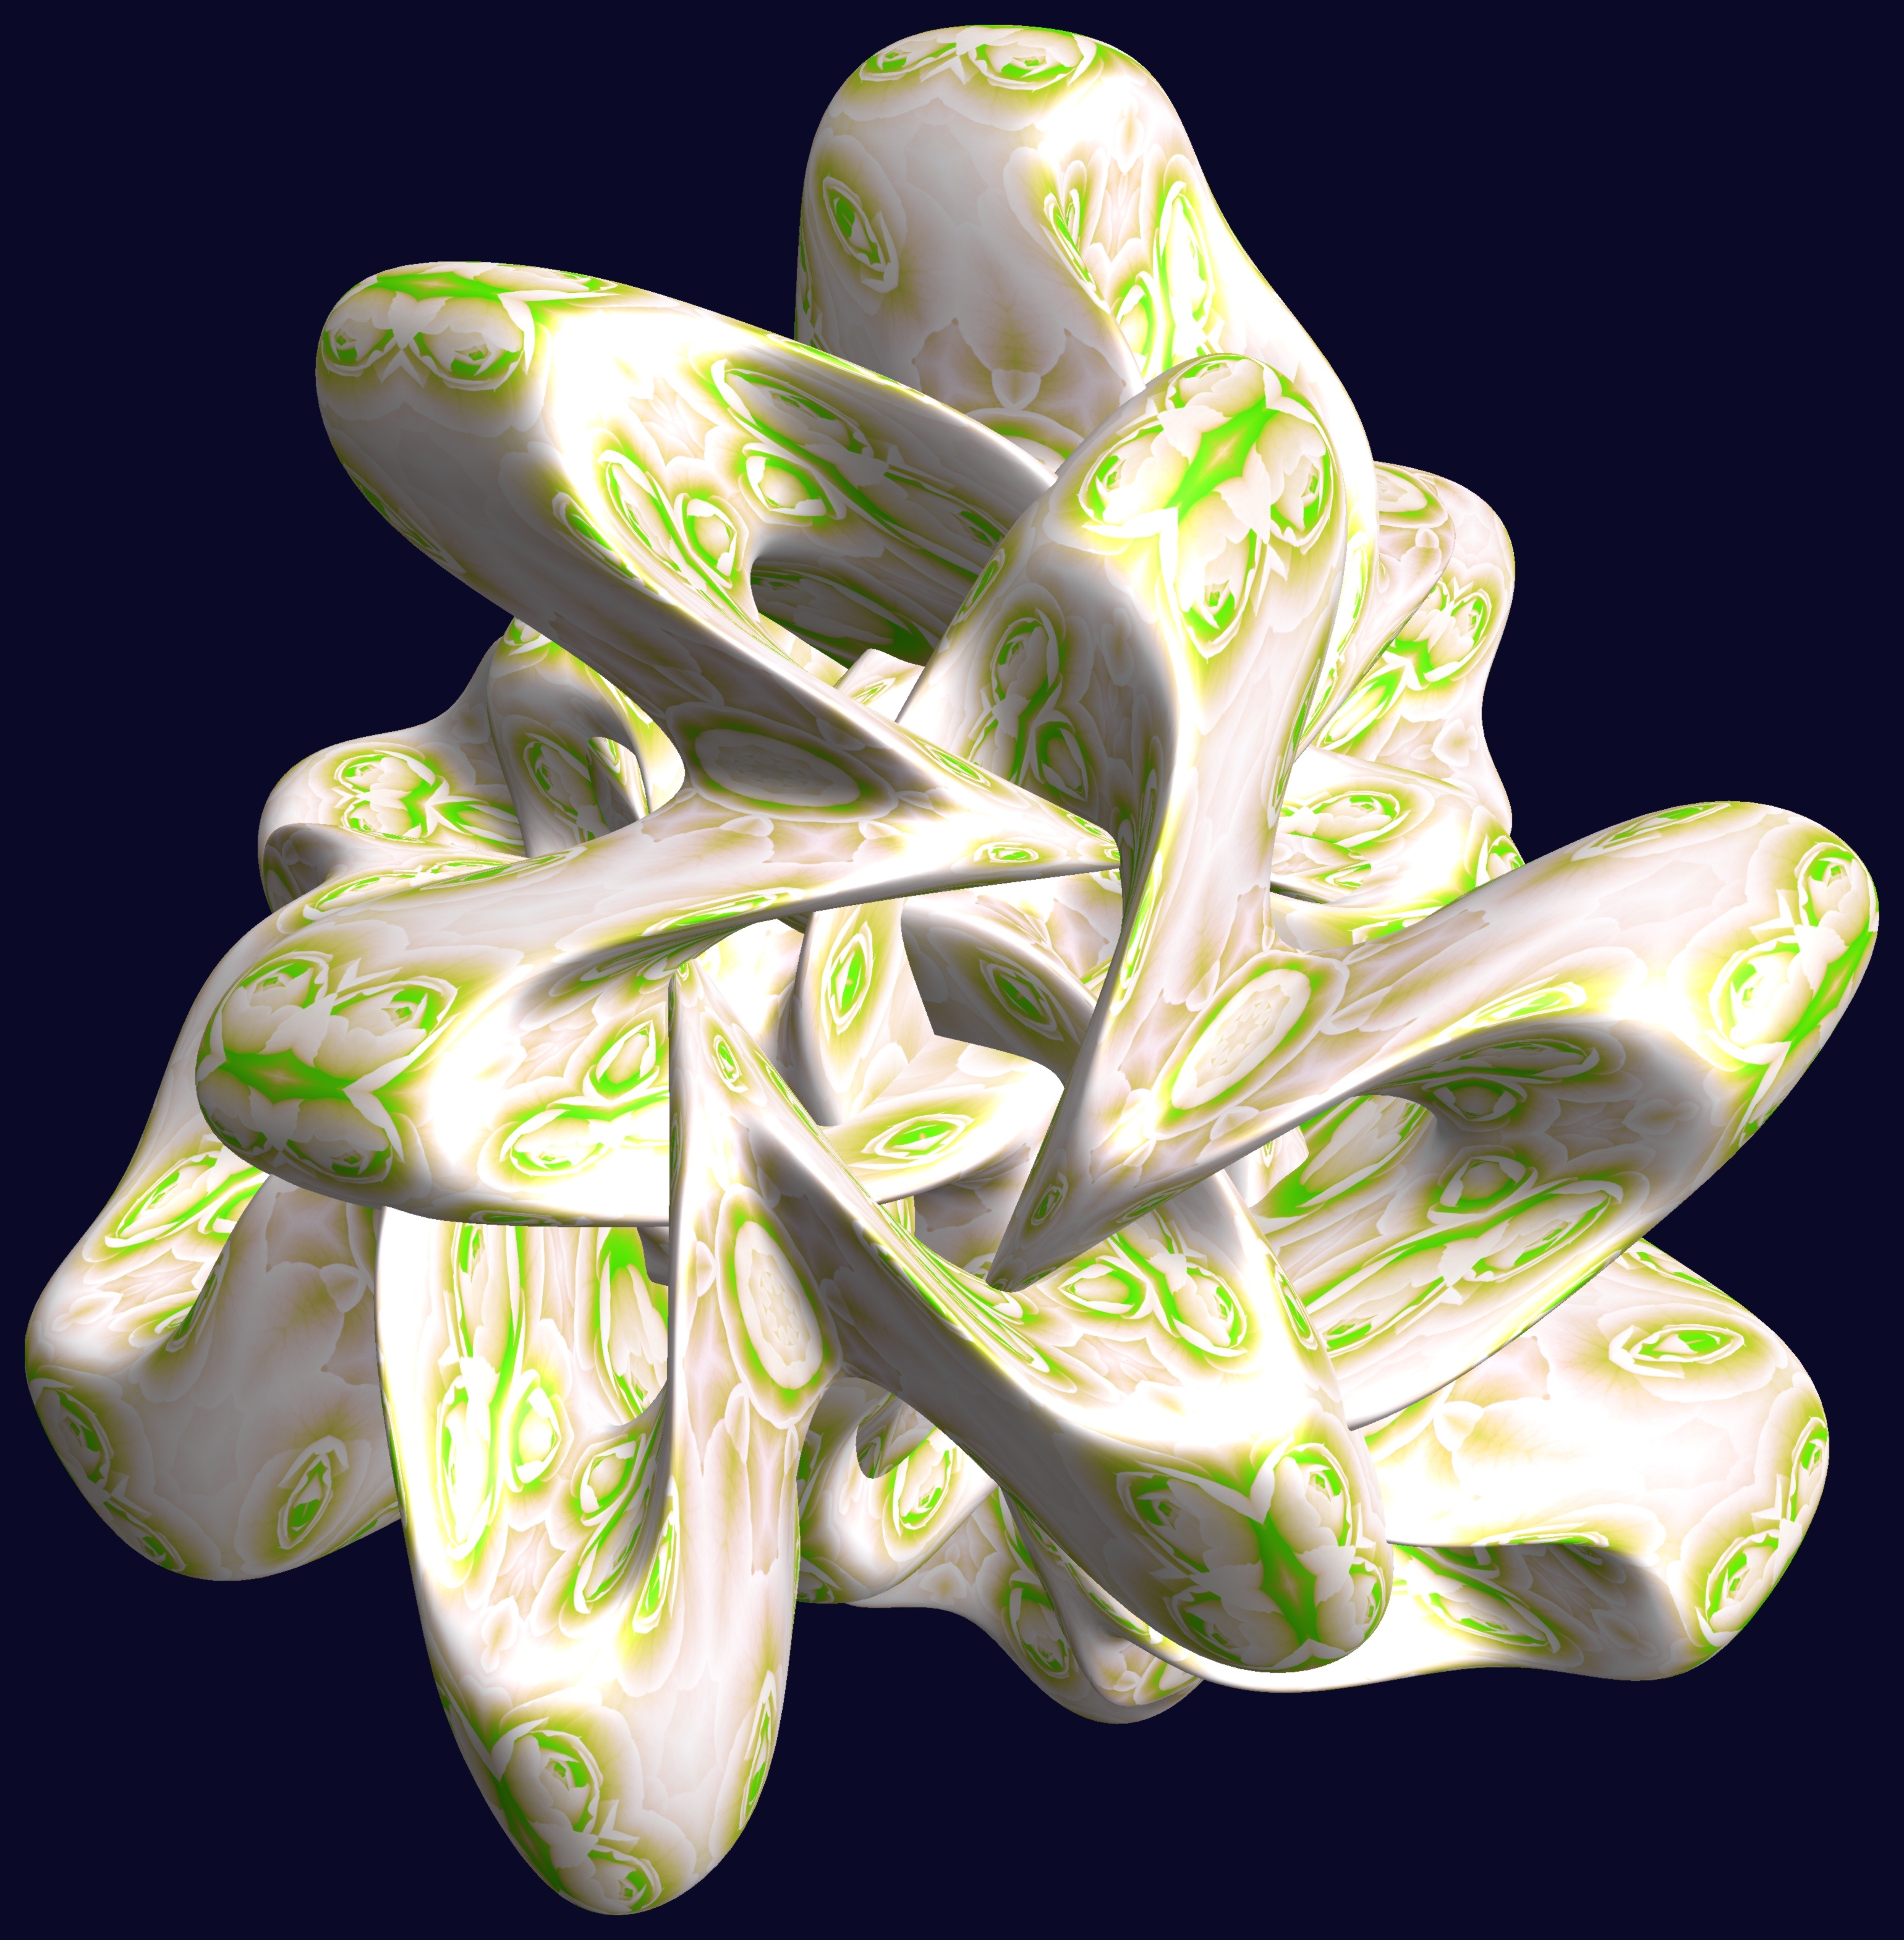
hand, abstract, structure, plant, texture, flower, pattern, green, geometry, human body, sculpture, art, design, symmetry, 3d, graphic, organ, shape, tooth, torus, mathematica, cg, parametricplot3d, code, program, algorithm, mapping, geometricsculpture, hexagram